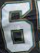
Number: 6